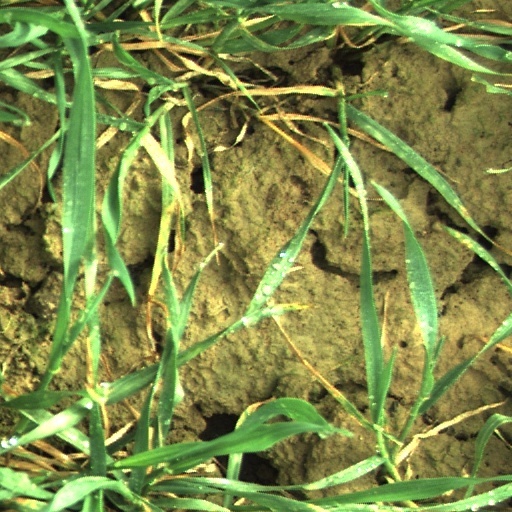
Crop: wheat